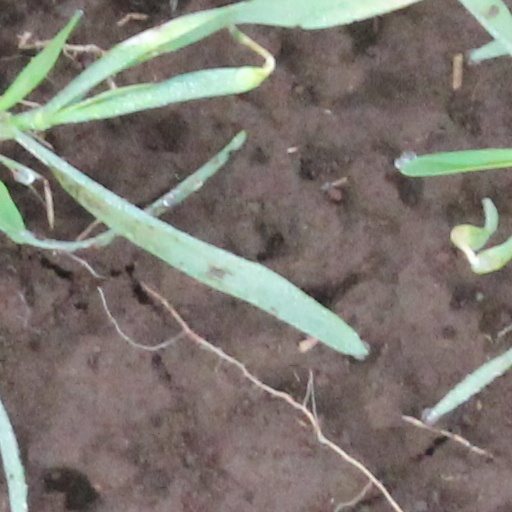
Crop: wheat